William the Conqueror

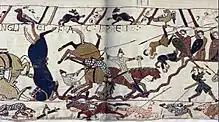
Scene from the Bayeux Tapestry depicting the Battle of Hastings

Tostig Godwinson and Harald Hardrada invaded Northumbria in September 1066 and defeated the local forces under Morcar and Edwin at the Battle of Fulford near York. King Harold received word of their invasion and marched north, defeating the invaders and killing Tostig and Hardrada on 25 September at the Battle of Stamford Bridge. The Norman fleet finally set sail two days later, landing in England at Pevensey Bay on 28 September. William then moved to Hastings, a few miles to the east, where he built a castle as a base of operations. From there, he ravaged the interior and waited for Harold's return from the north, refusing to venture far from the sea, his line of communication with Normandy.